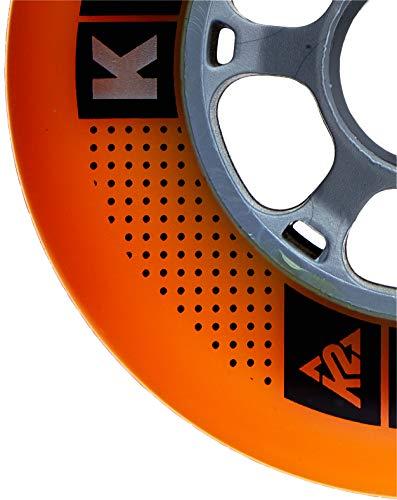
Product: K2 Skate Wheel (Pack of 4)
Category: Sports & Outdoors | Outdoor Recreation | Skates, Skateboards & Scooters | Inline & Roller Skating | Inline Skate Parts | Wheels
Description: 4-Pack of wheels.
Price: $32.53 - $35.26
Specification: Shipping Information: View shipping rates and policies|Domestic Shipping: Item can be shipped within U.S.|International Shipping: This item is not eligible for international shipping.  Learn More|ASIN: B00PUBY7LM|Item model number: I1504022010-P|    #160    in Inline Skate Replacement Wheels